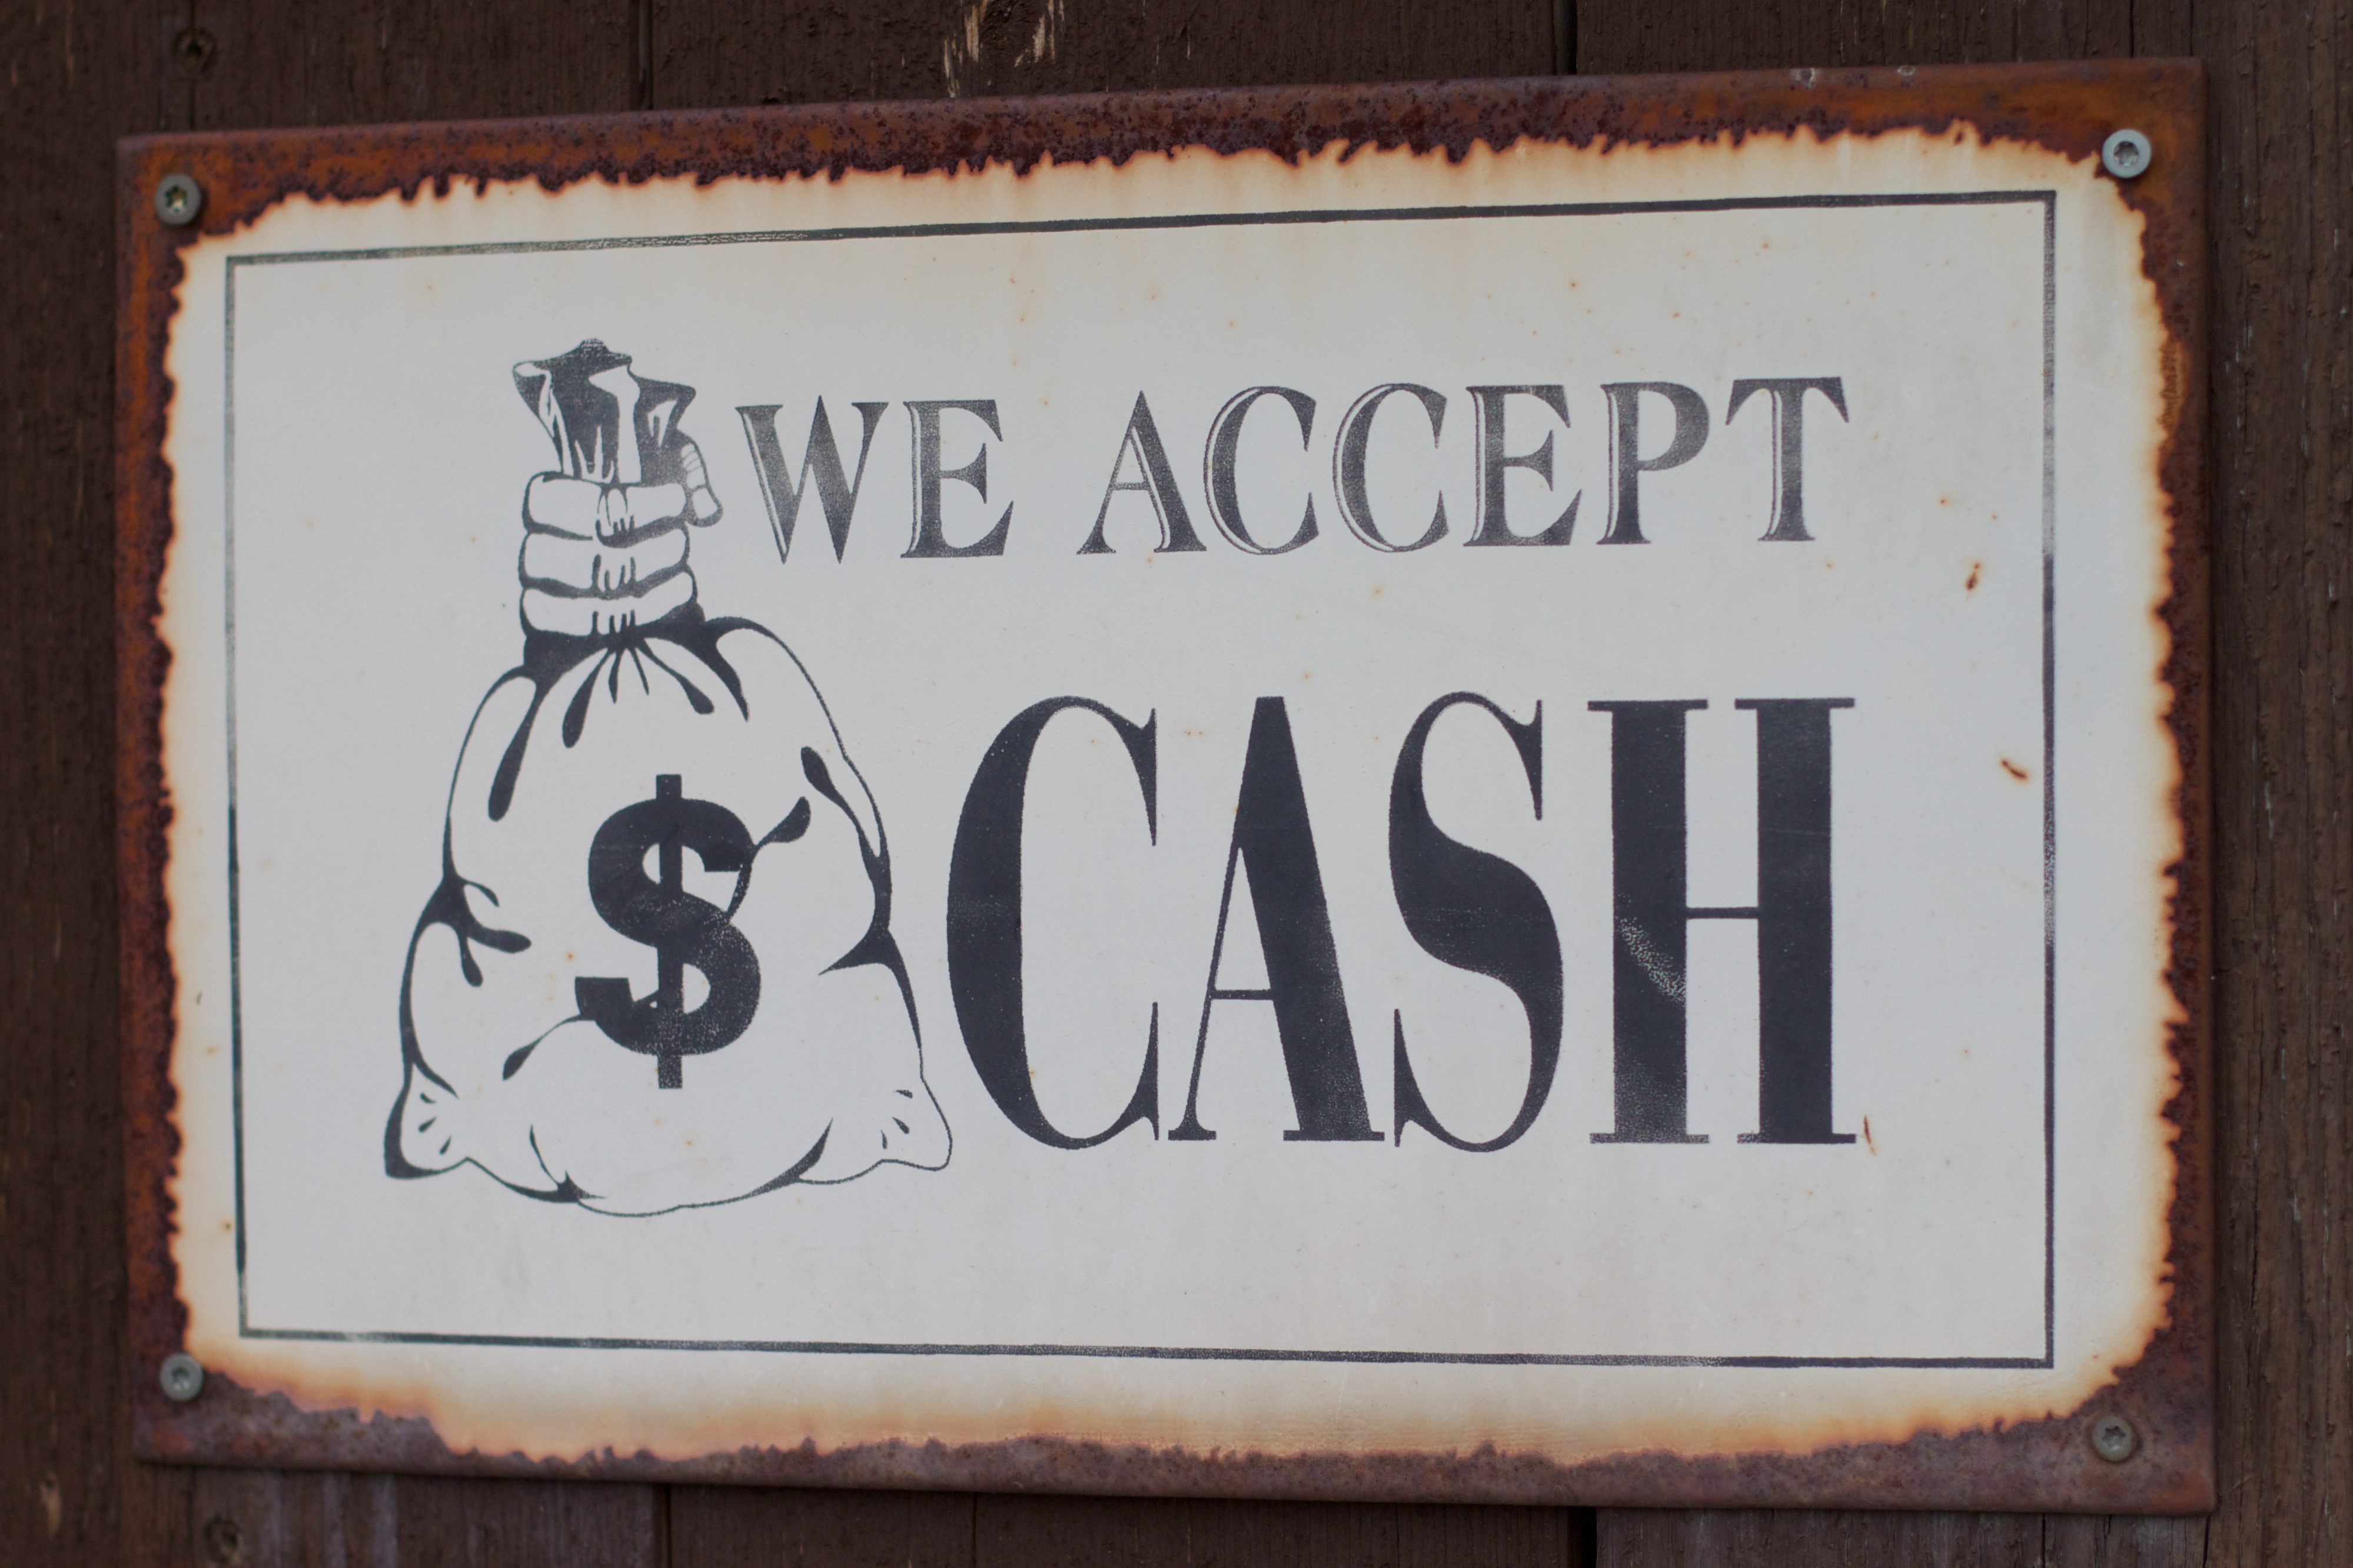
wood, number, sign, art, picture frame, odyssey, plpconnectu, wyoming, commemorative plaque, house numbering